Ship gun fire-control system

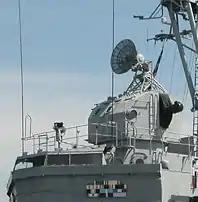
Mark 37 Director above bridge of destroyer , backfitted with postwar SPG-25 radar antenna

The function of the Mark 37 Director, which resembles a gun mount with "ears" rather than guns, was to track the present position of the target in bearing, elevation, and range. To do this, it had optical sights (the rectangular windows or hatches on the front), an optical rangefinder (the tubes or ears sticking out each side), and later models, fire control radar antennas. The rectangular antenna is for the Mark 12 FC radar, and the parabolic antenna on the left ("orange peel") is for the Mark 22 FC radar. They were part of an upgrade to improve tracking of aircraft.